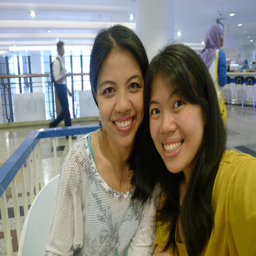
my favourite person in the whole .